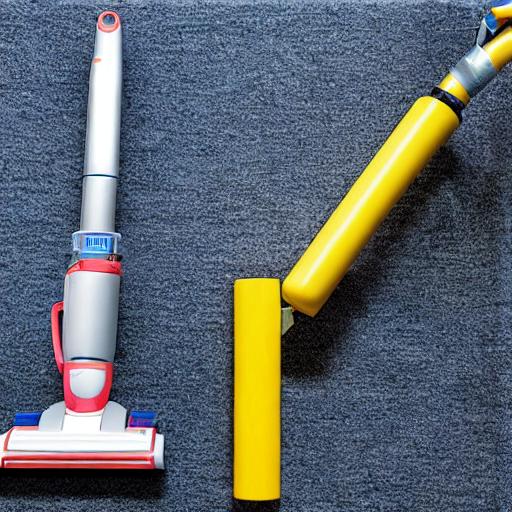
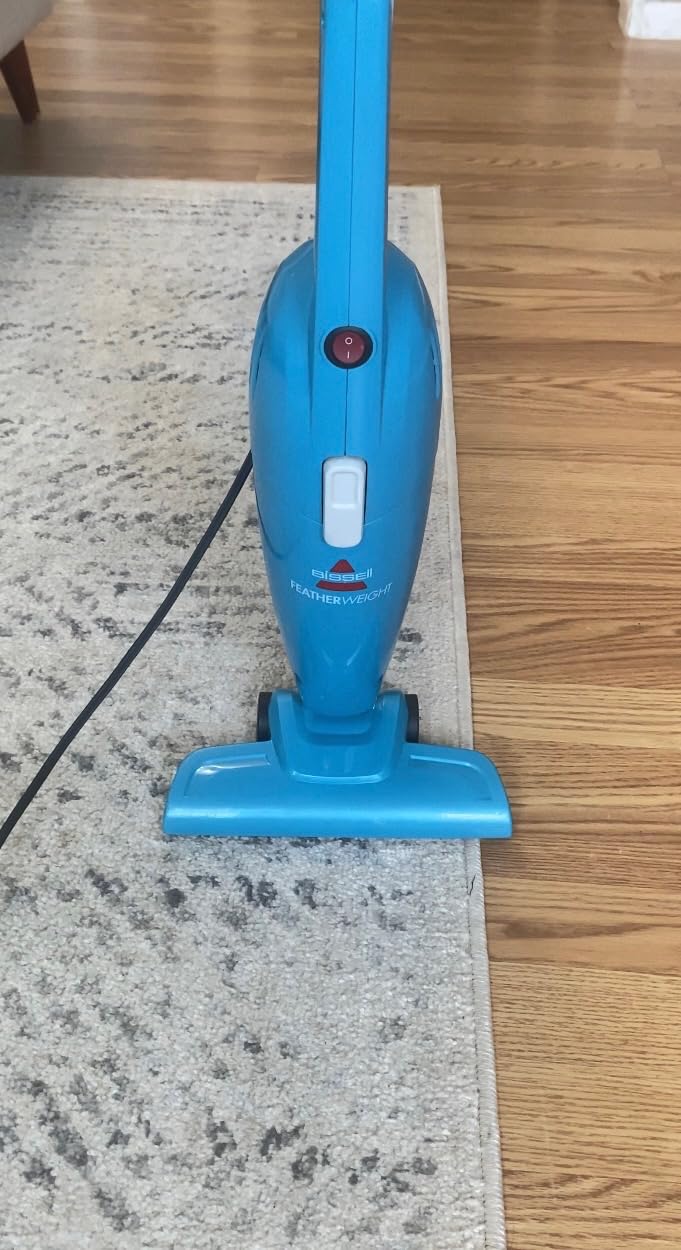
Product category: items_vacuum
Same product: no